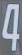
Number: 4